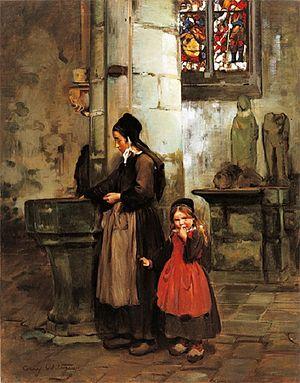
Guy Wilthew (1876-1920)
Guy Wilthew, de son vrai nom Gerard Herbert Guy Smith, est un artiste-peintre anglais né le 31 janvier 1876 à Shortland Grove, Beckenham, dans le Kent et mort en 1920 au Faouët.
Le Faouët [lə fawɛt] est une commune française située dans le département du Morbihan, en région Bretagne.
La chapelle Saint-Fiacre est située sur la commune du Faouët dans le Morbihan.